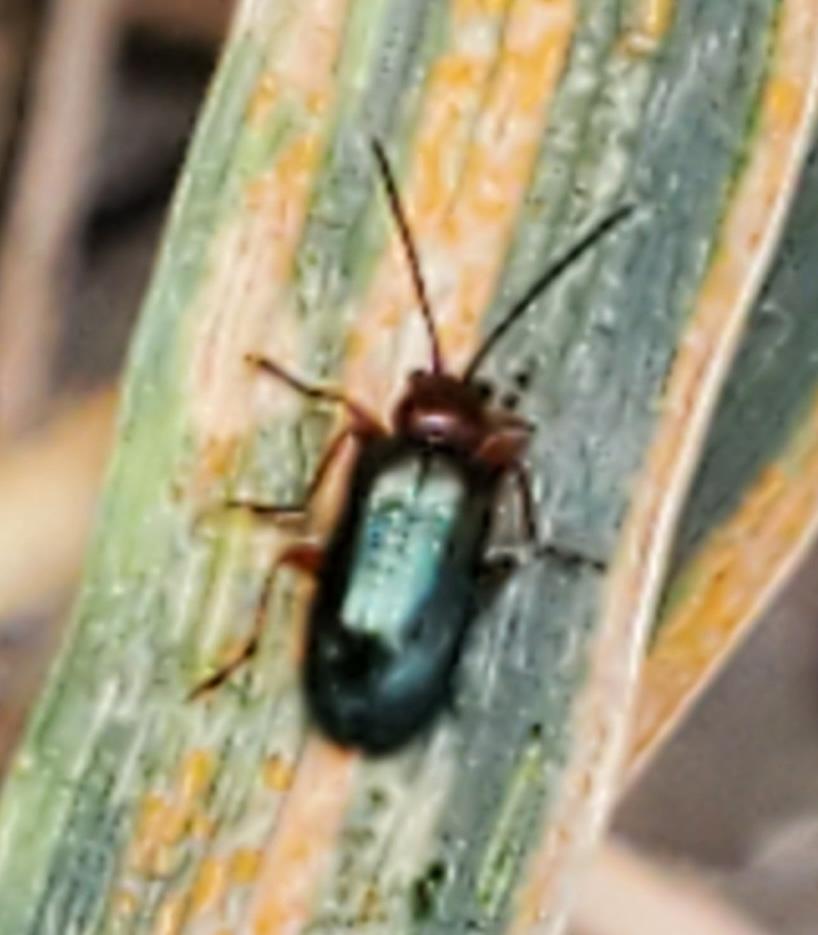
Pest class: cereal_leaf_beetle